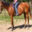
Label: horse